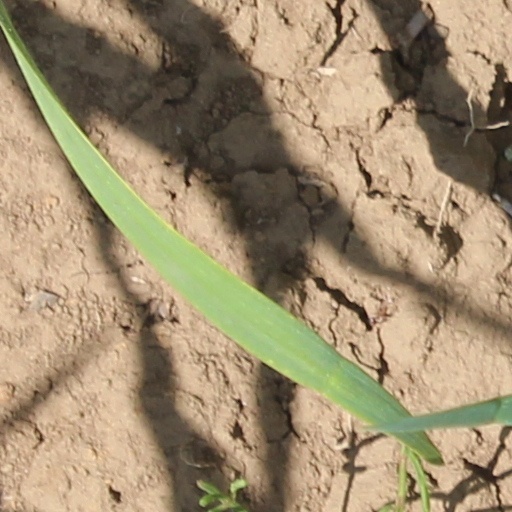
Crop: wheat